Nagareyama-centralpark Station

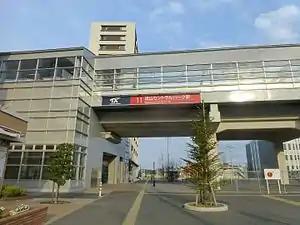
Exterior of Nagareyama-centralpark Station, 2016

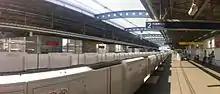
The platforms, July 2014

Nagareyama-centralpark Station (流山セントラルパーク駅, "Nagareyama-sentorarupāku-eki") is a passenger railway station in the city of Nagareyama, Chiba Prefecture, Japan. Its station number is TX11.